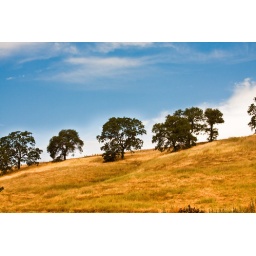
The green hills of spring have been replaced by the golden brown of summer. June 26, 2010